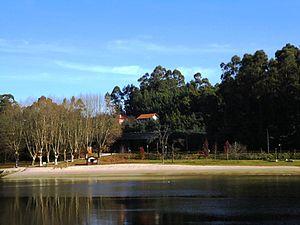
La plage du Lérez est une plage galicienne située dans la commune de Pontevedra dans la province de Pontevedra, en Espagne. C'est une plage fluviale semi-urbaine qui a une longueur de 100 mètres.